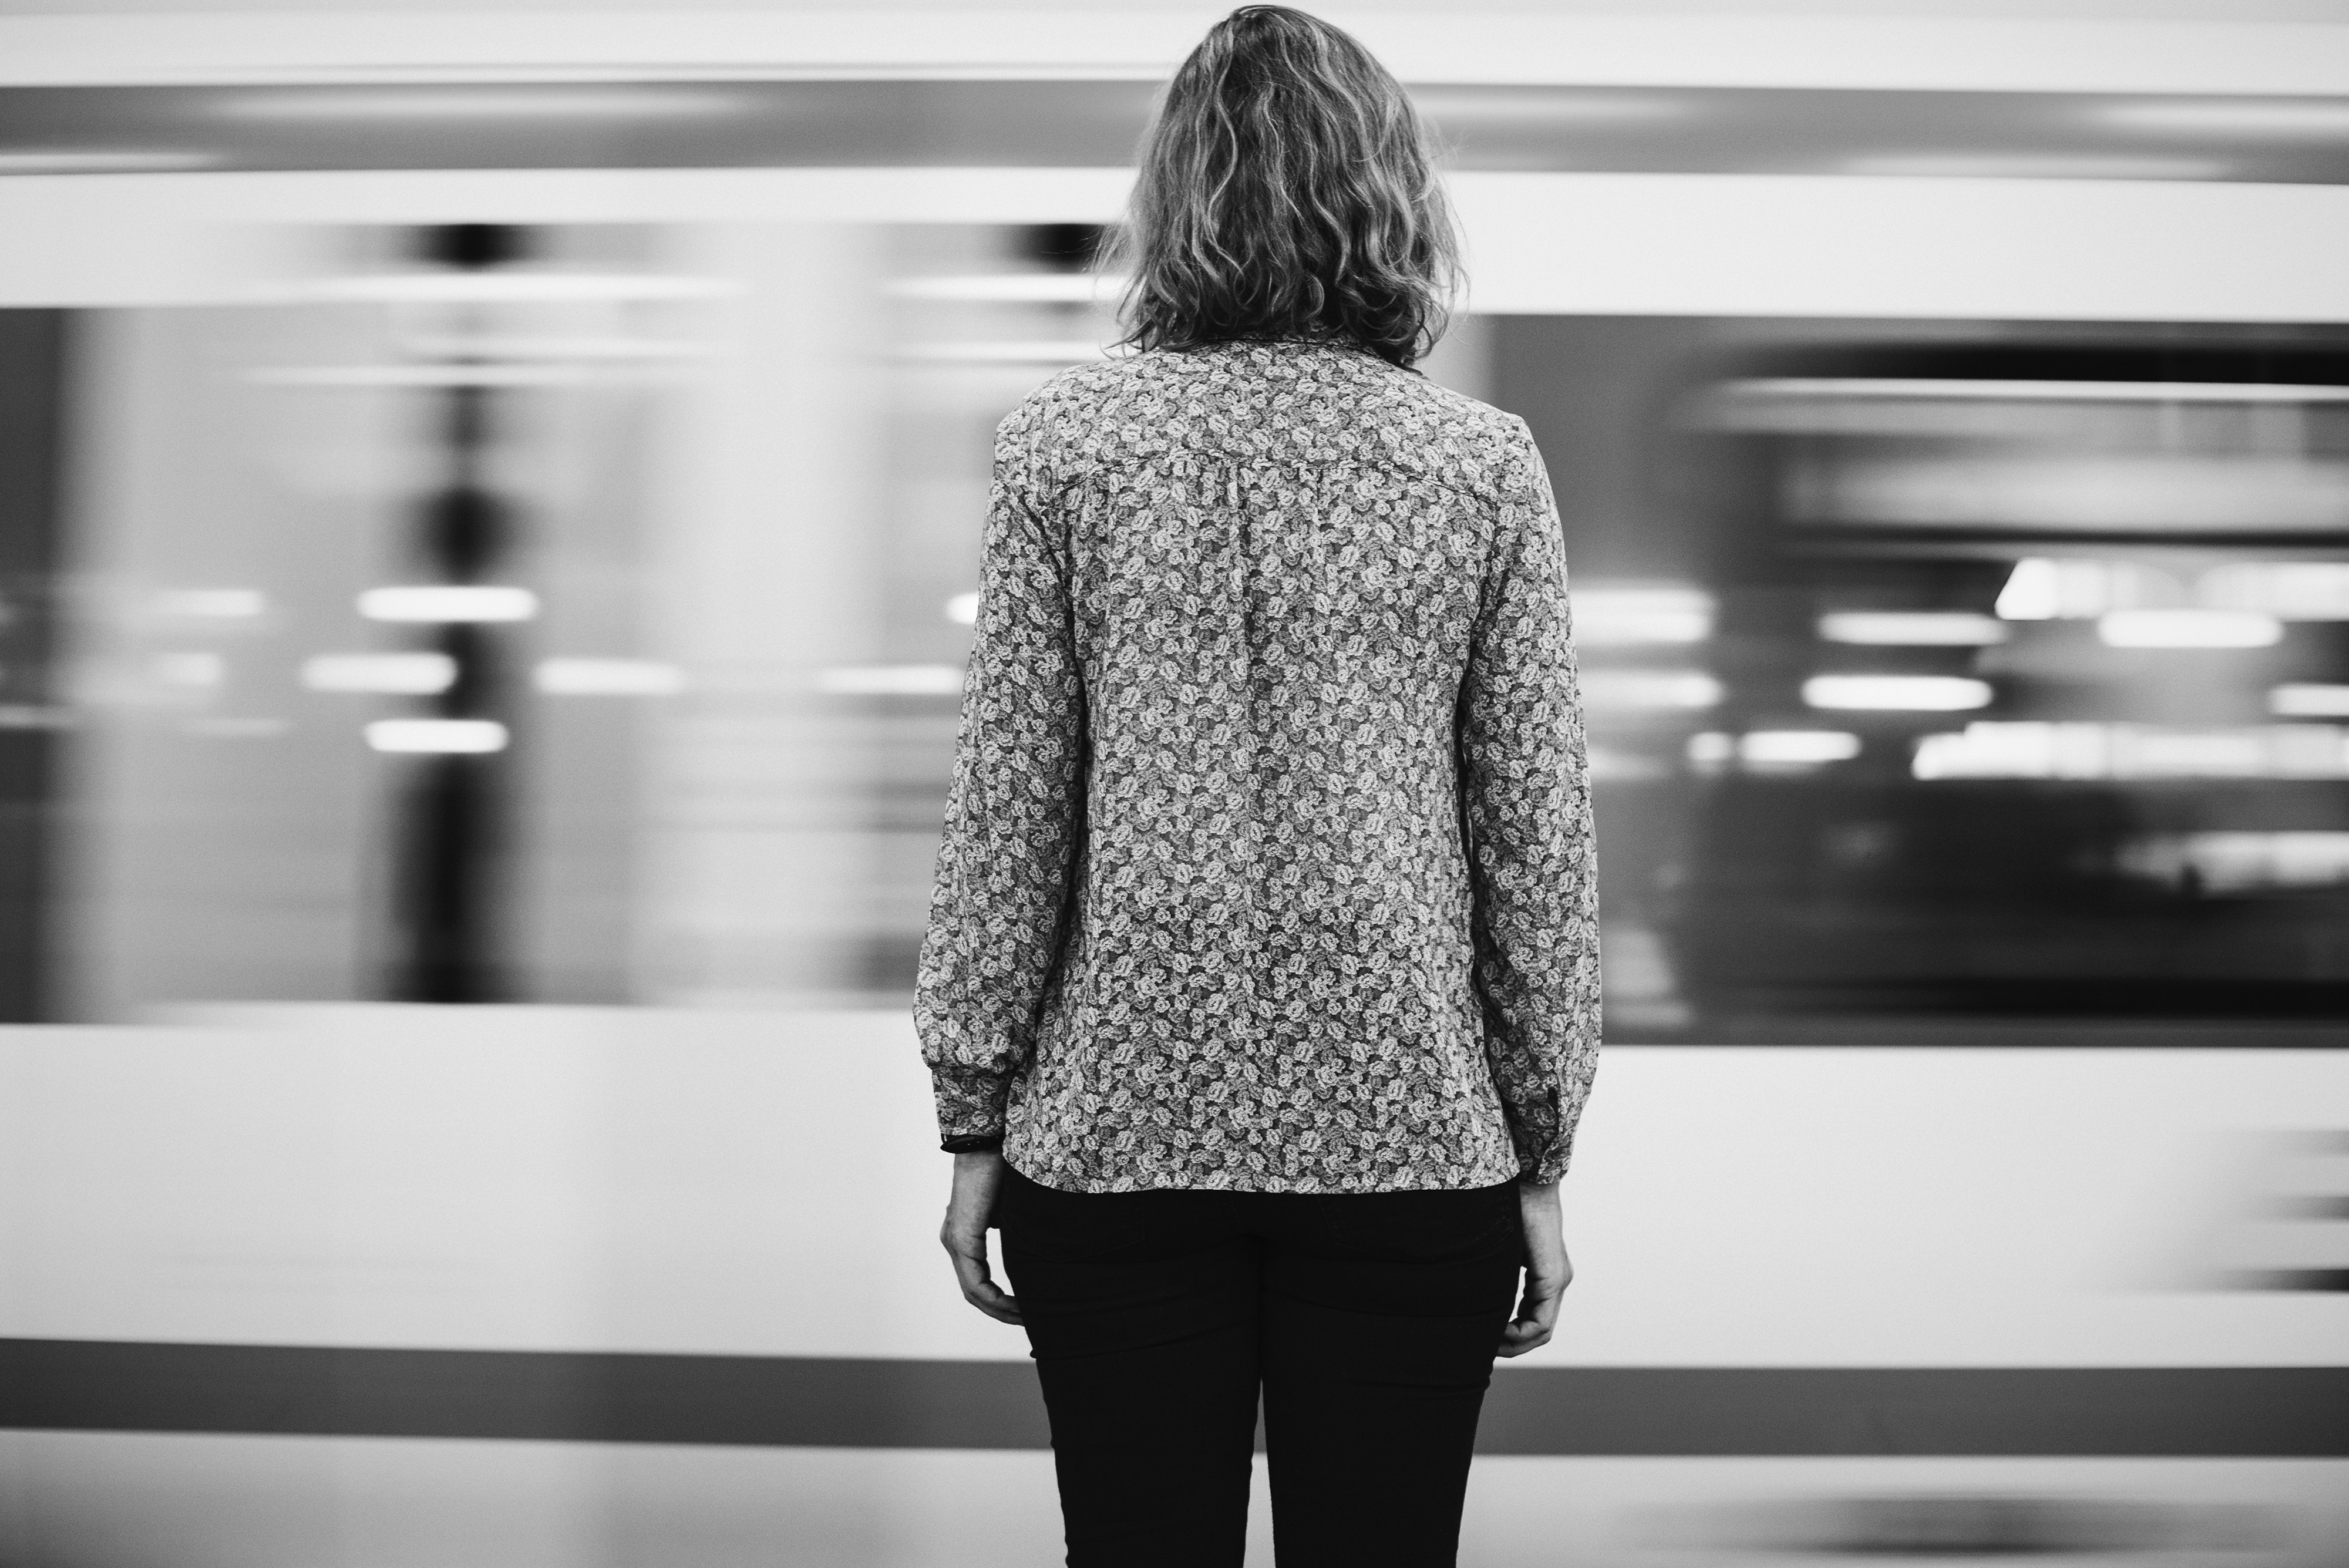
white, black, black and white, clothing, photograph, outerwear, shoulder, monochrome, monochrome photography, standing, cardigan, snapshot, sweater, fashion, photography, neck, sleeve, waist, pattern, top, street fashion, style, jacket, street, back, hood